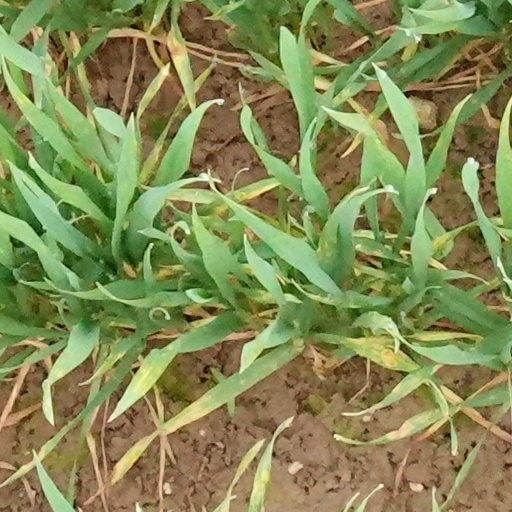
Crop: wheat